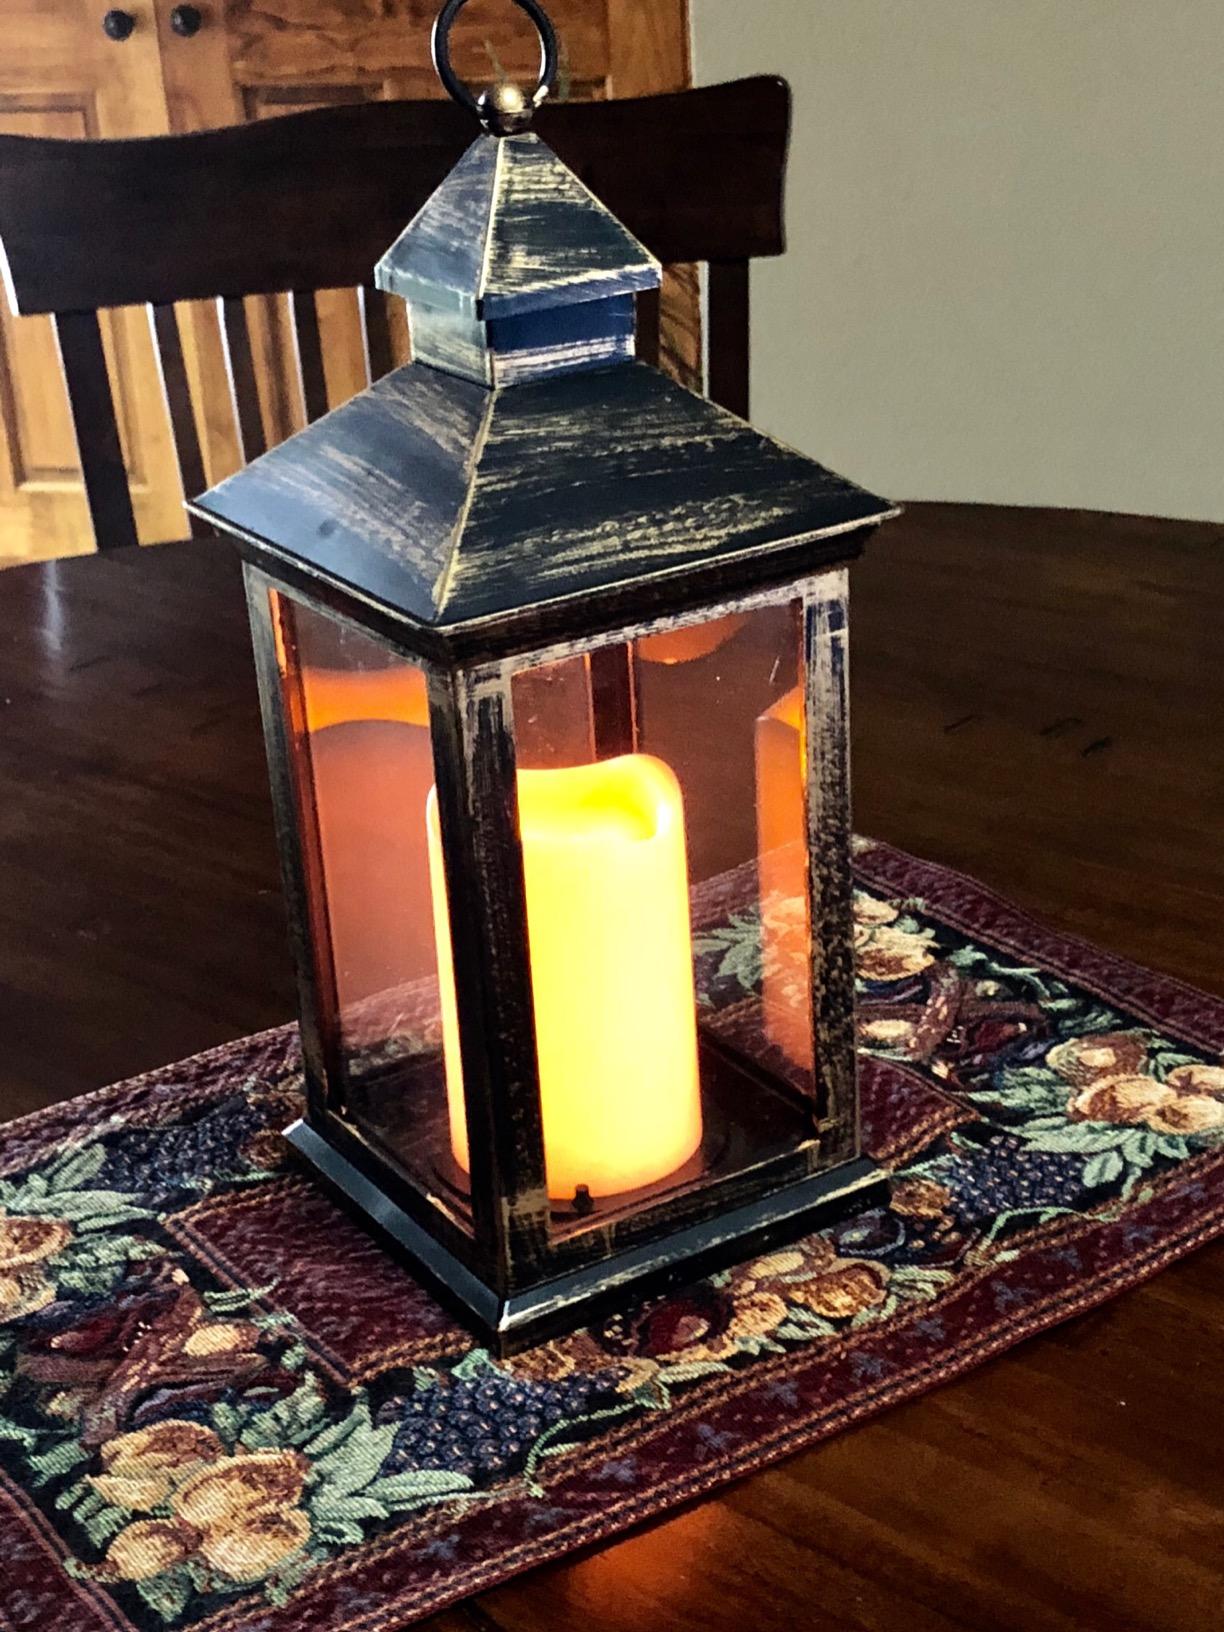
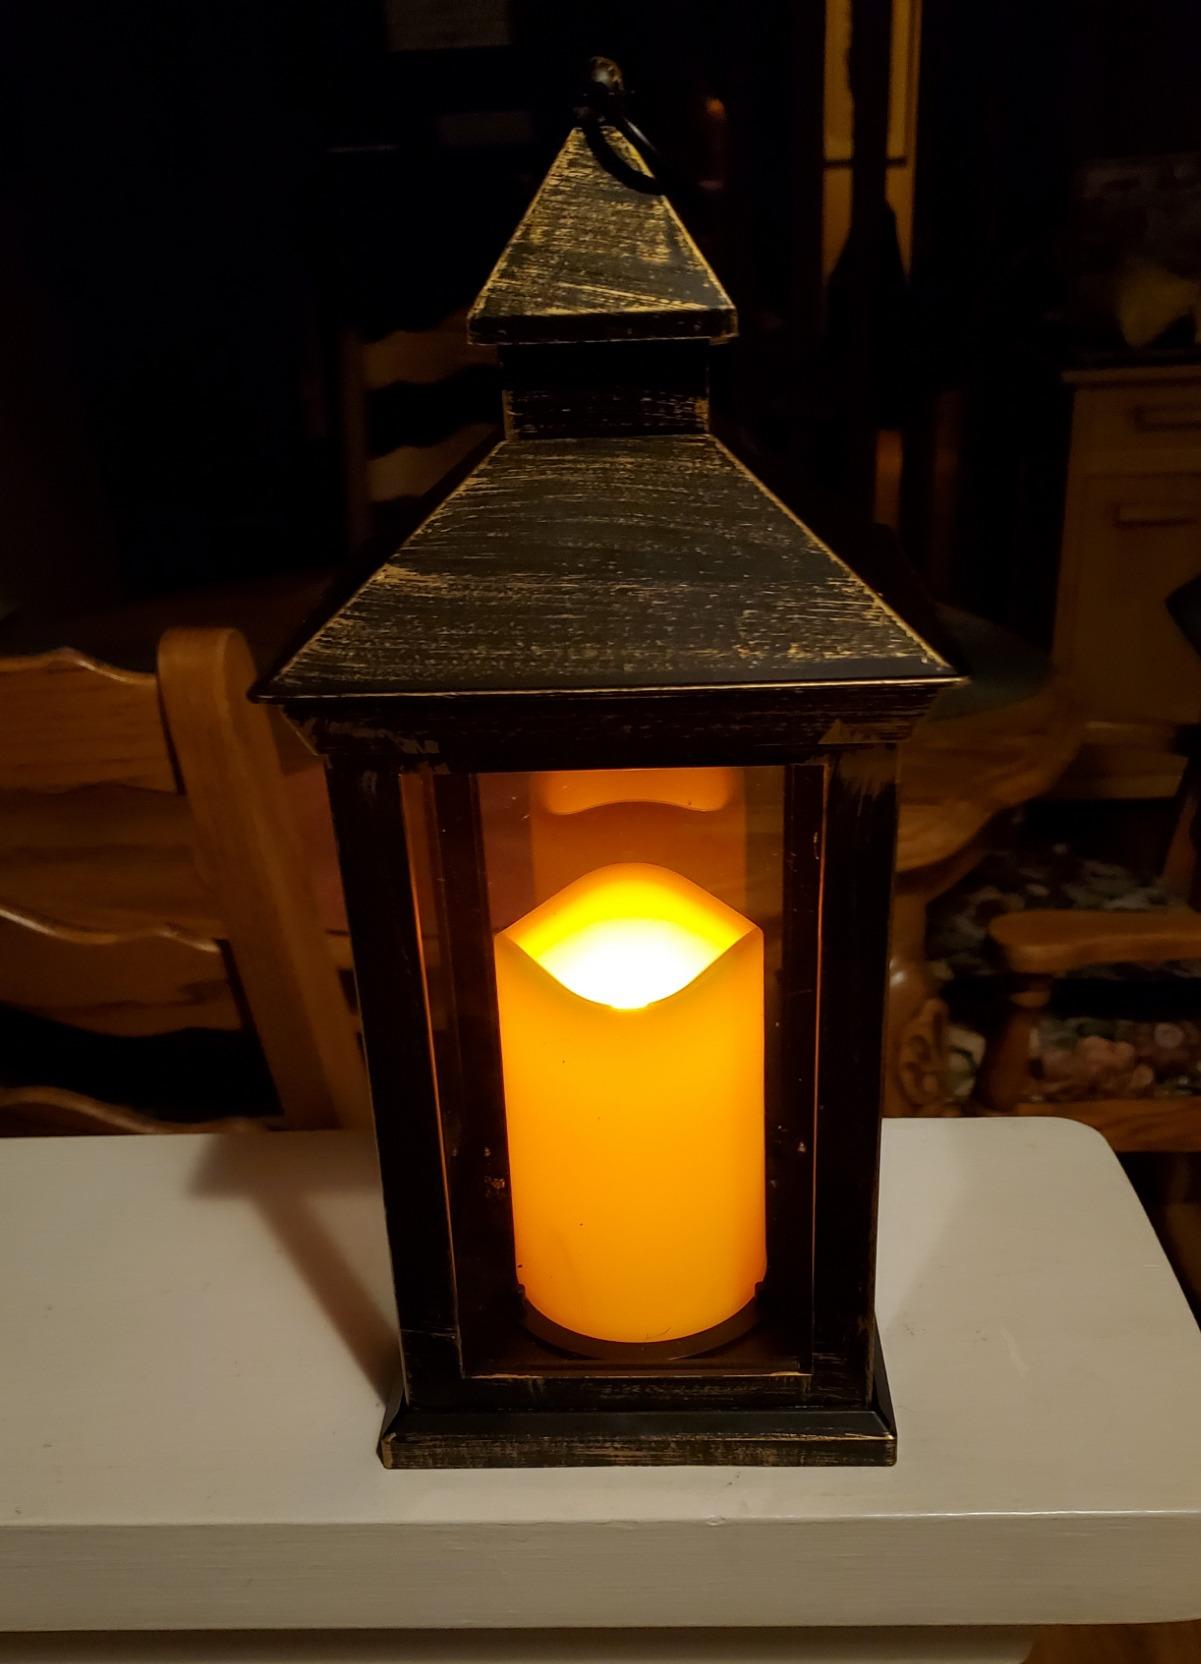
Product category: lantern
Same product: yes